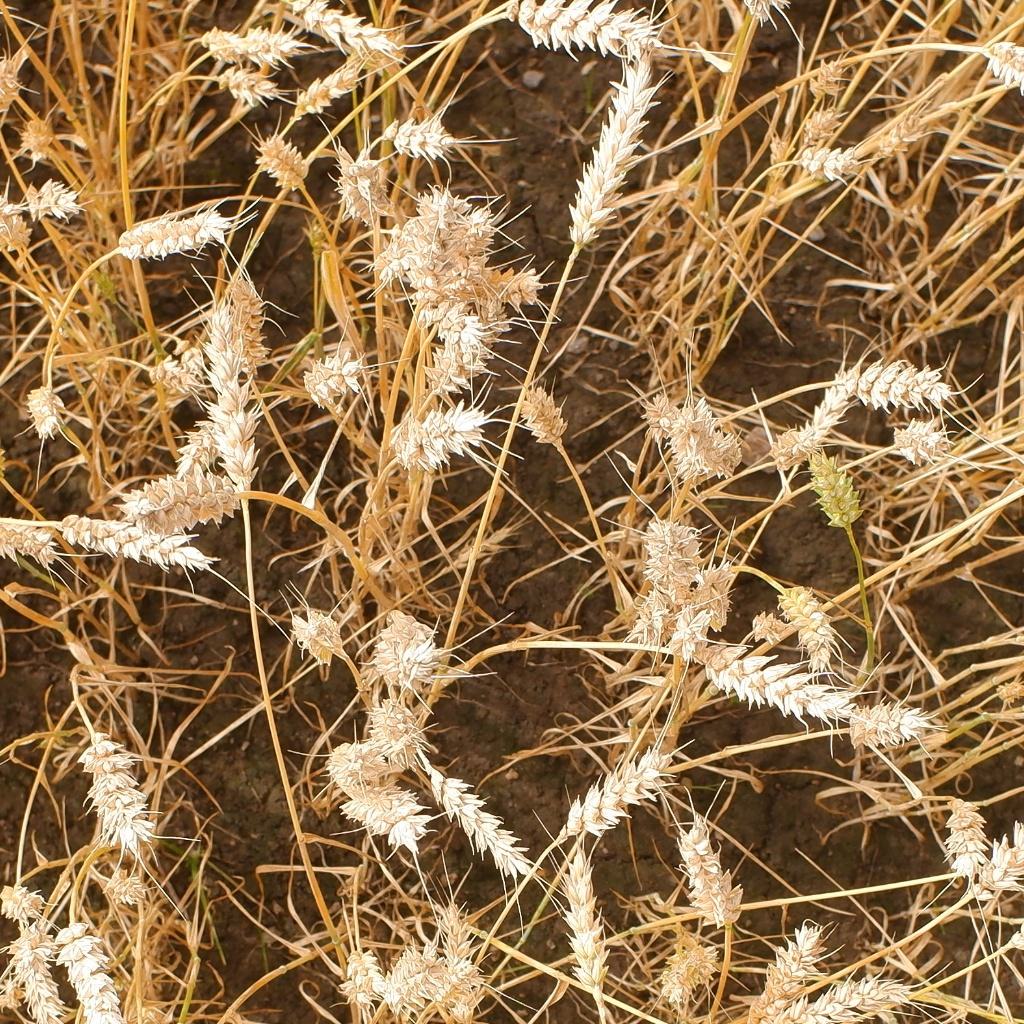
Country: Norway
Location: NMBU
Wheat development stage: Filling